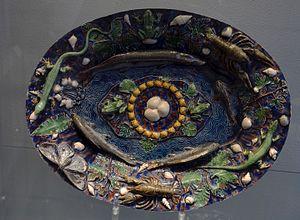
Plat par Bernard Palissy, faïence, Paris 1550. Museum für Angewandte Kunst à Cologne ( Köln ).